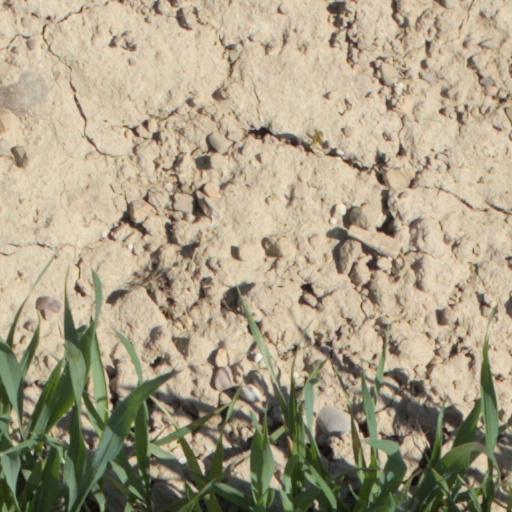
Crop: wheat